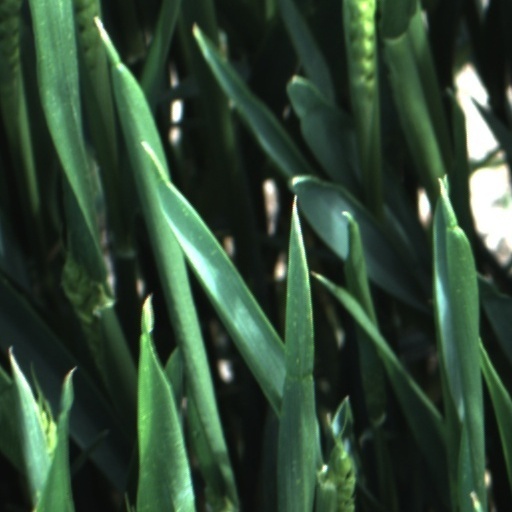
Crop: wheat